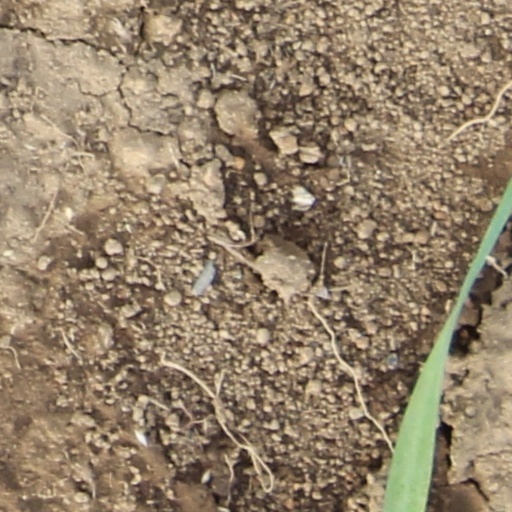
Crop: wheat